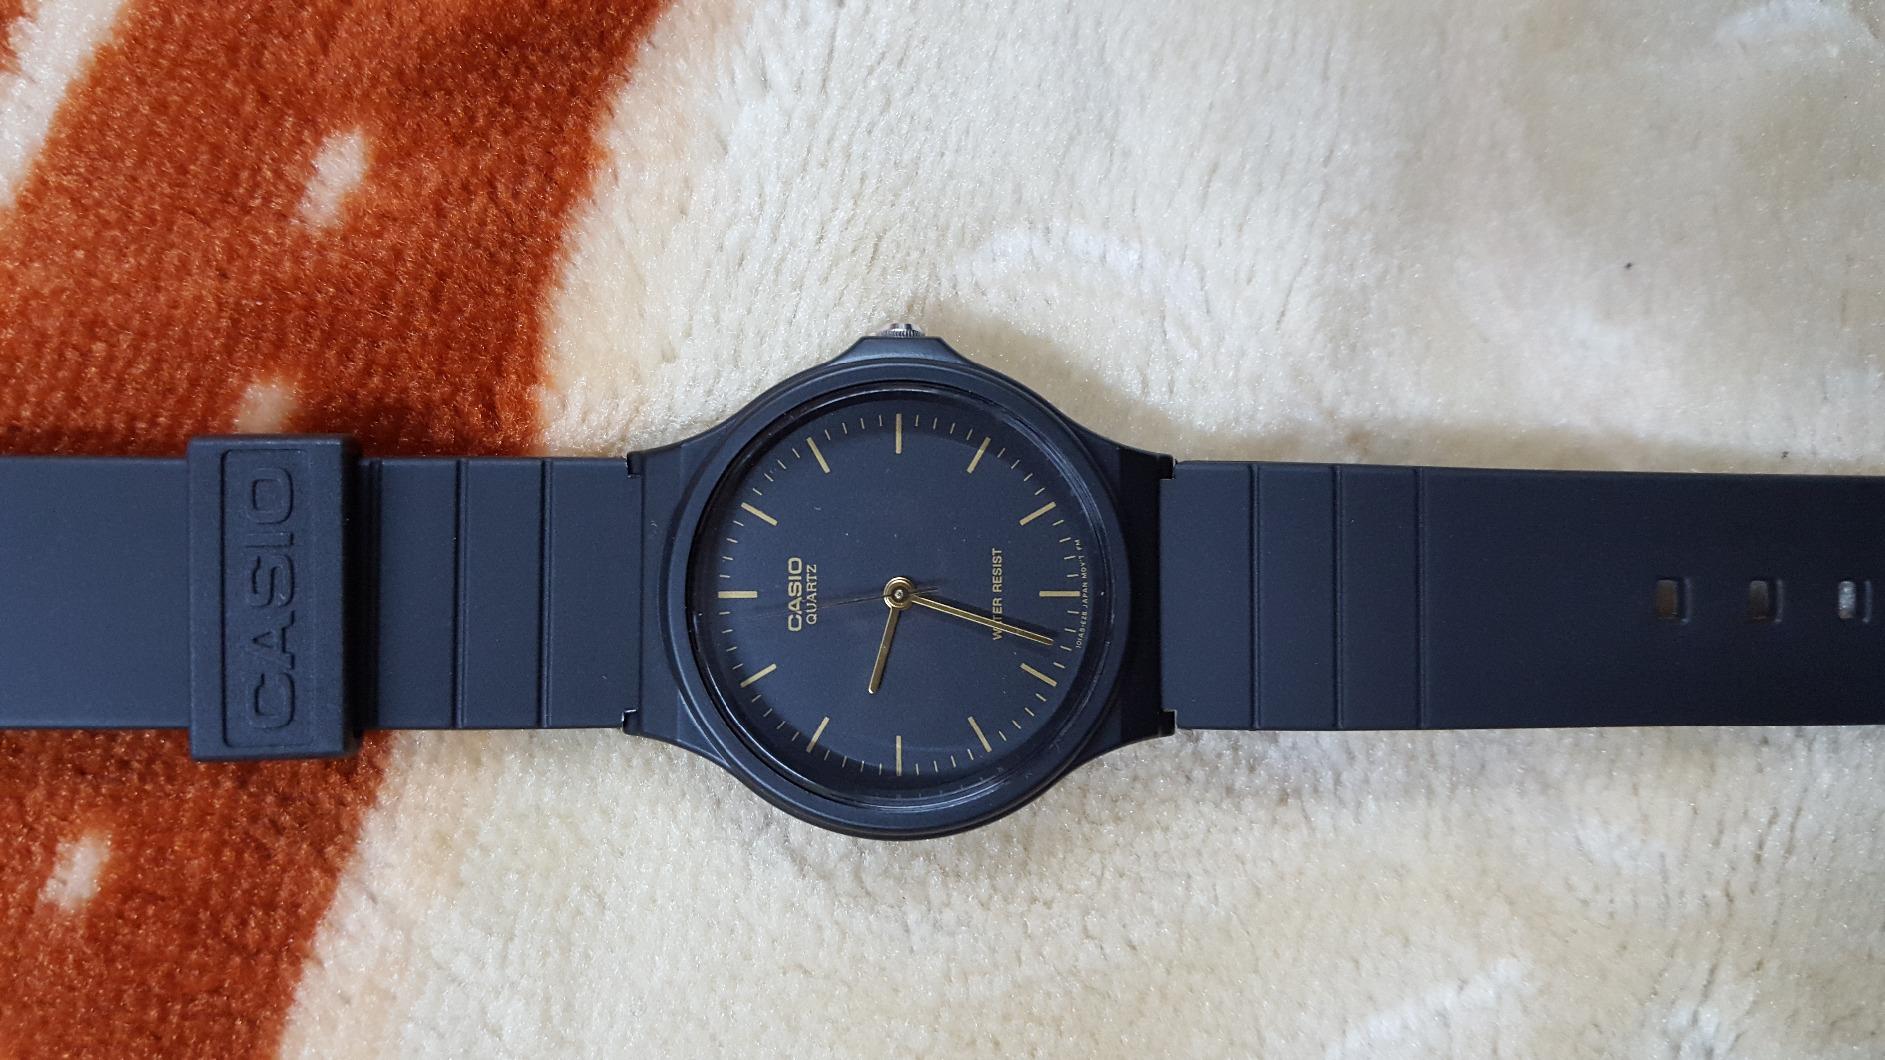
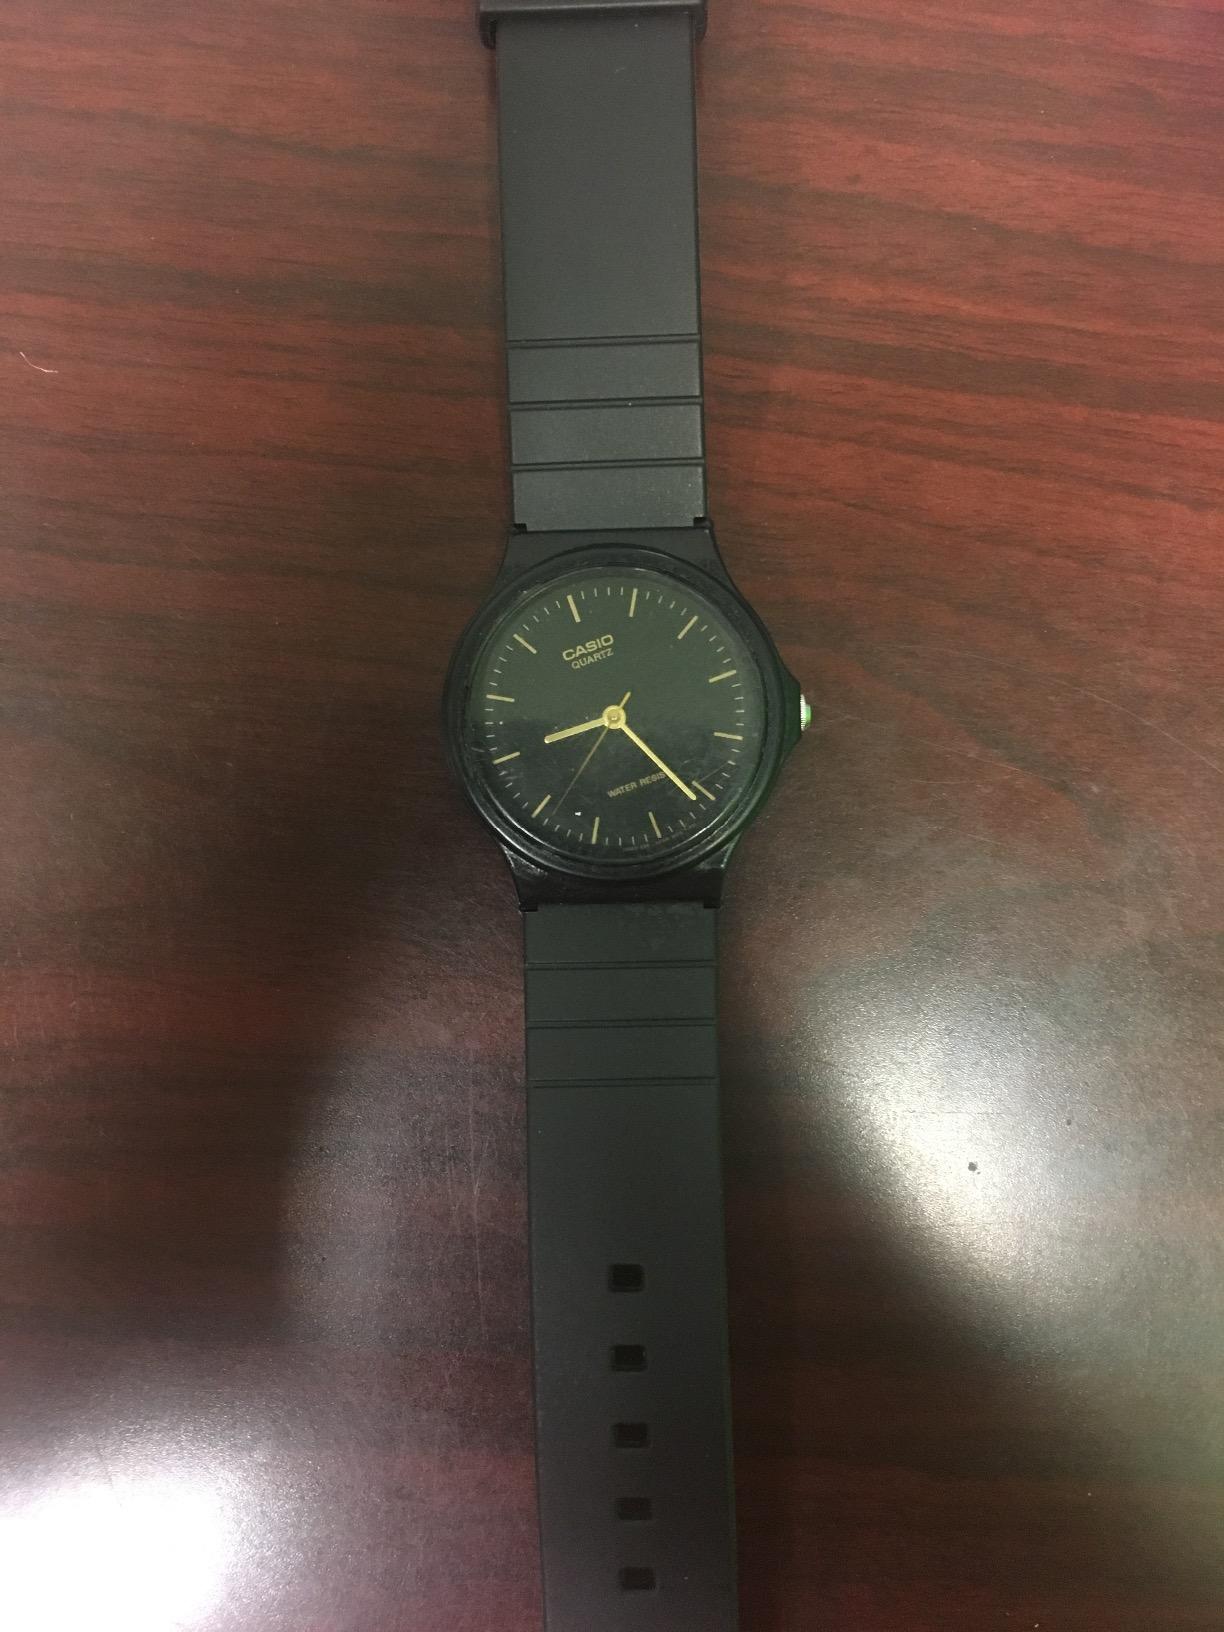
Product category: accessories_watch
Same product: yes